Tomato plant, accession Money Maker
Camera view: tilt-top (135 deg); turntable rotation: 60 degrees
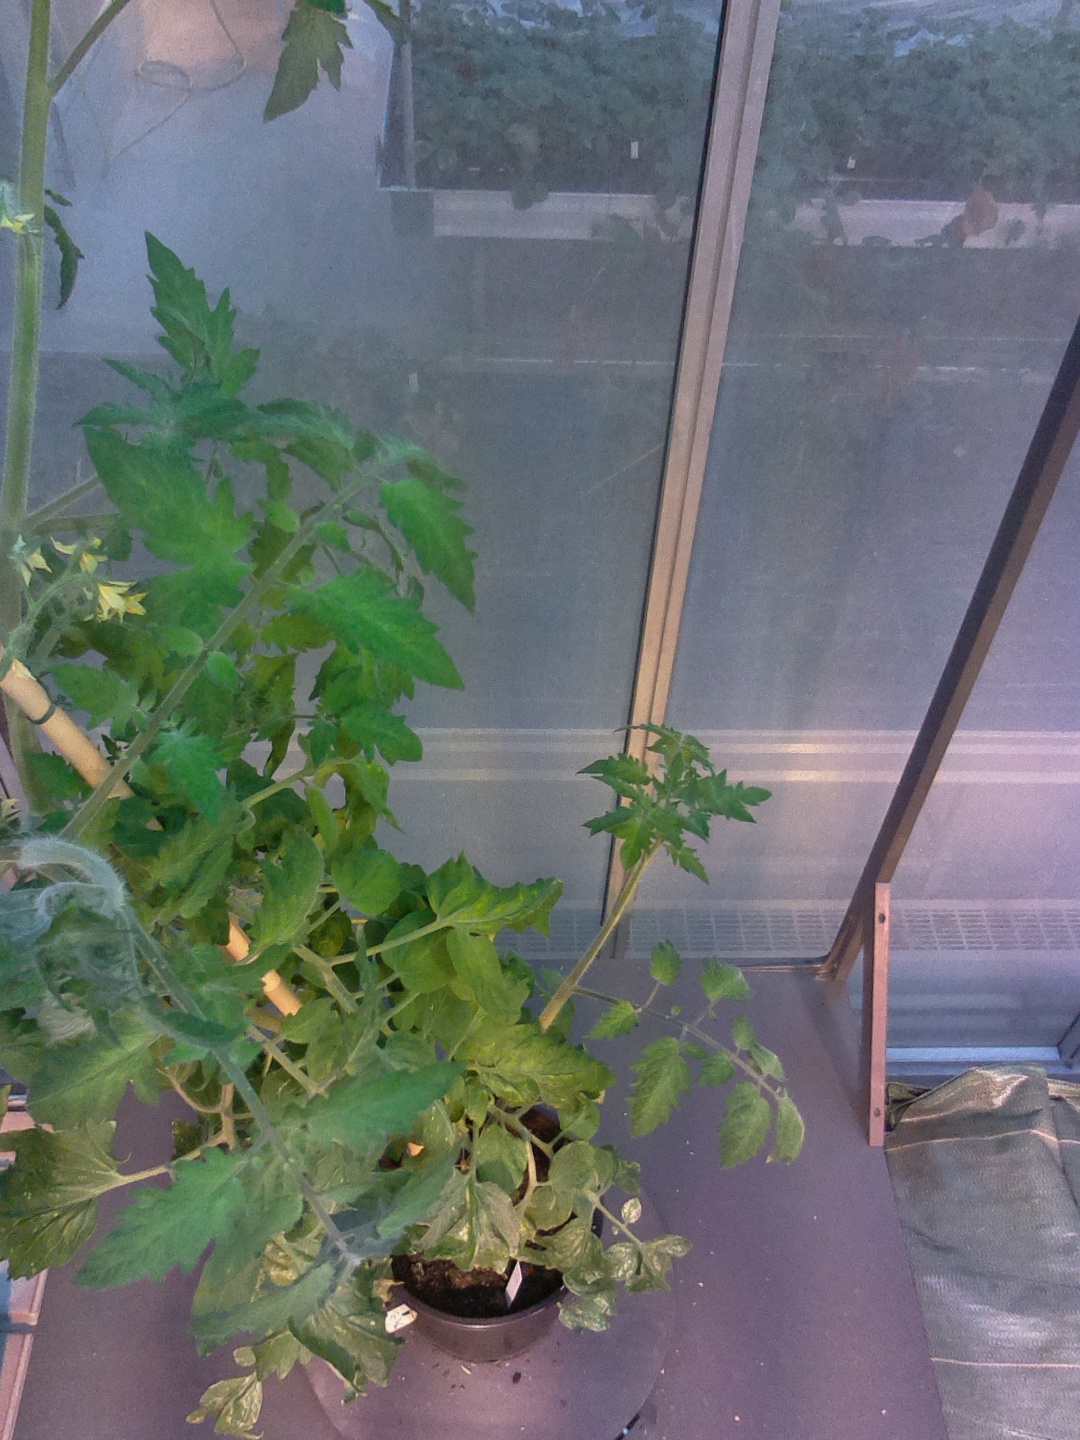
BBCH growth stage 70: Fruits at the main stem or branches visibles